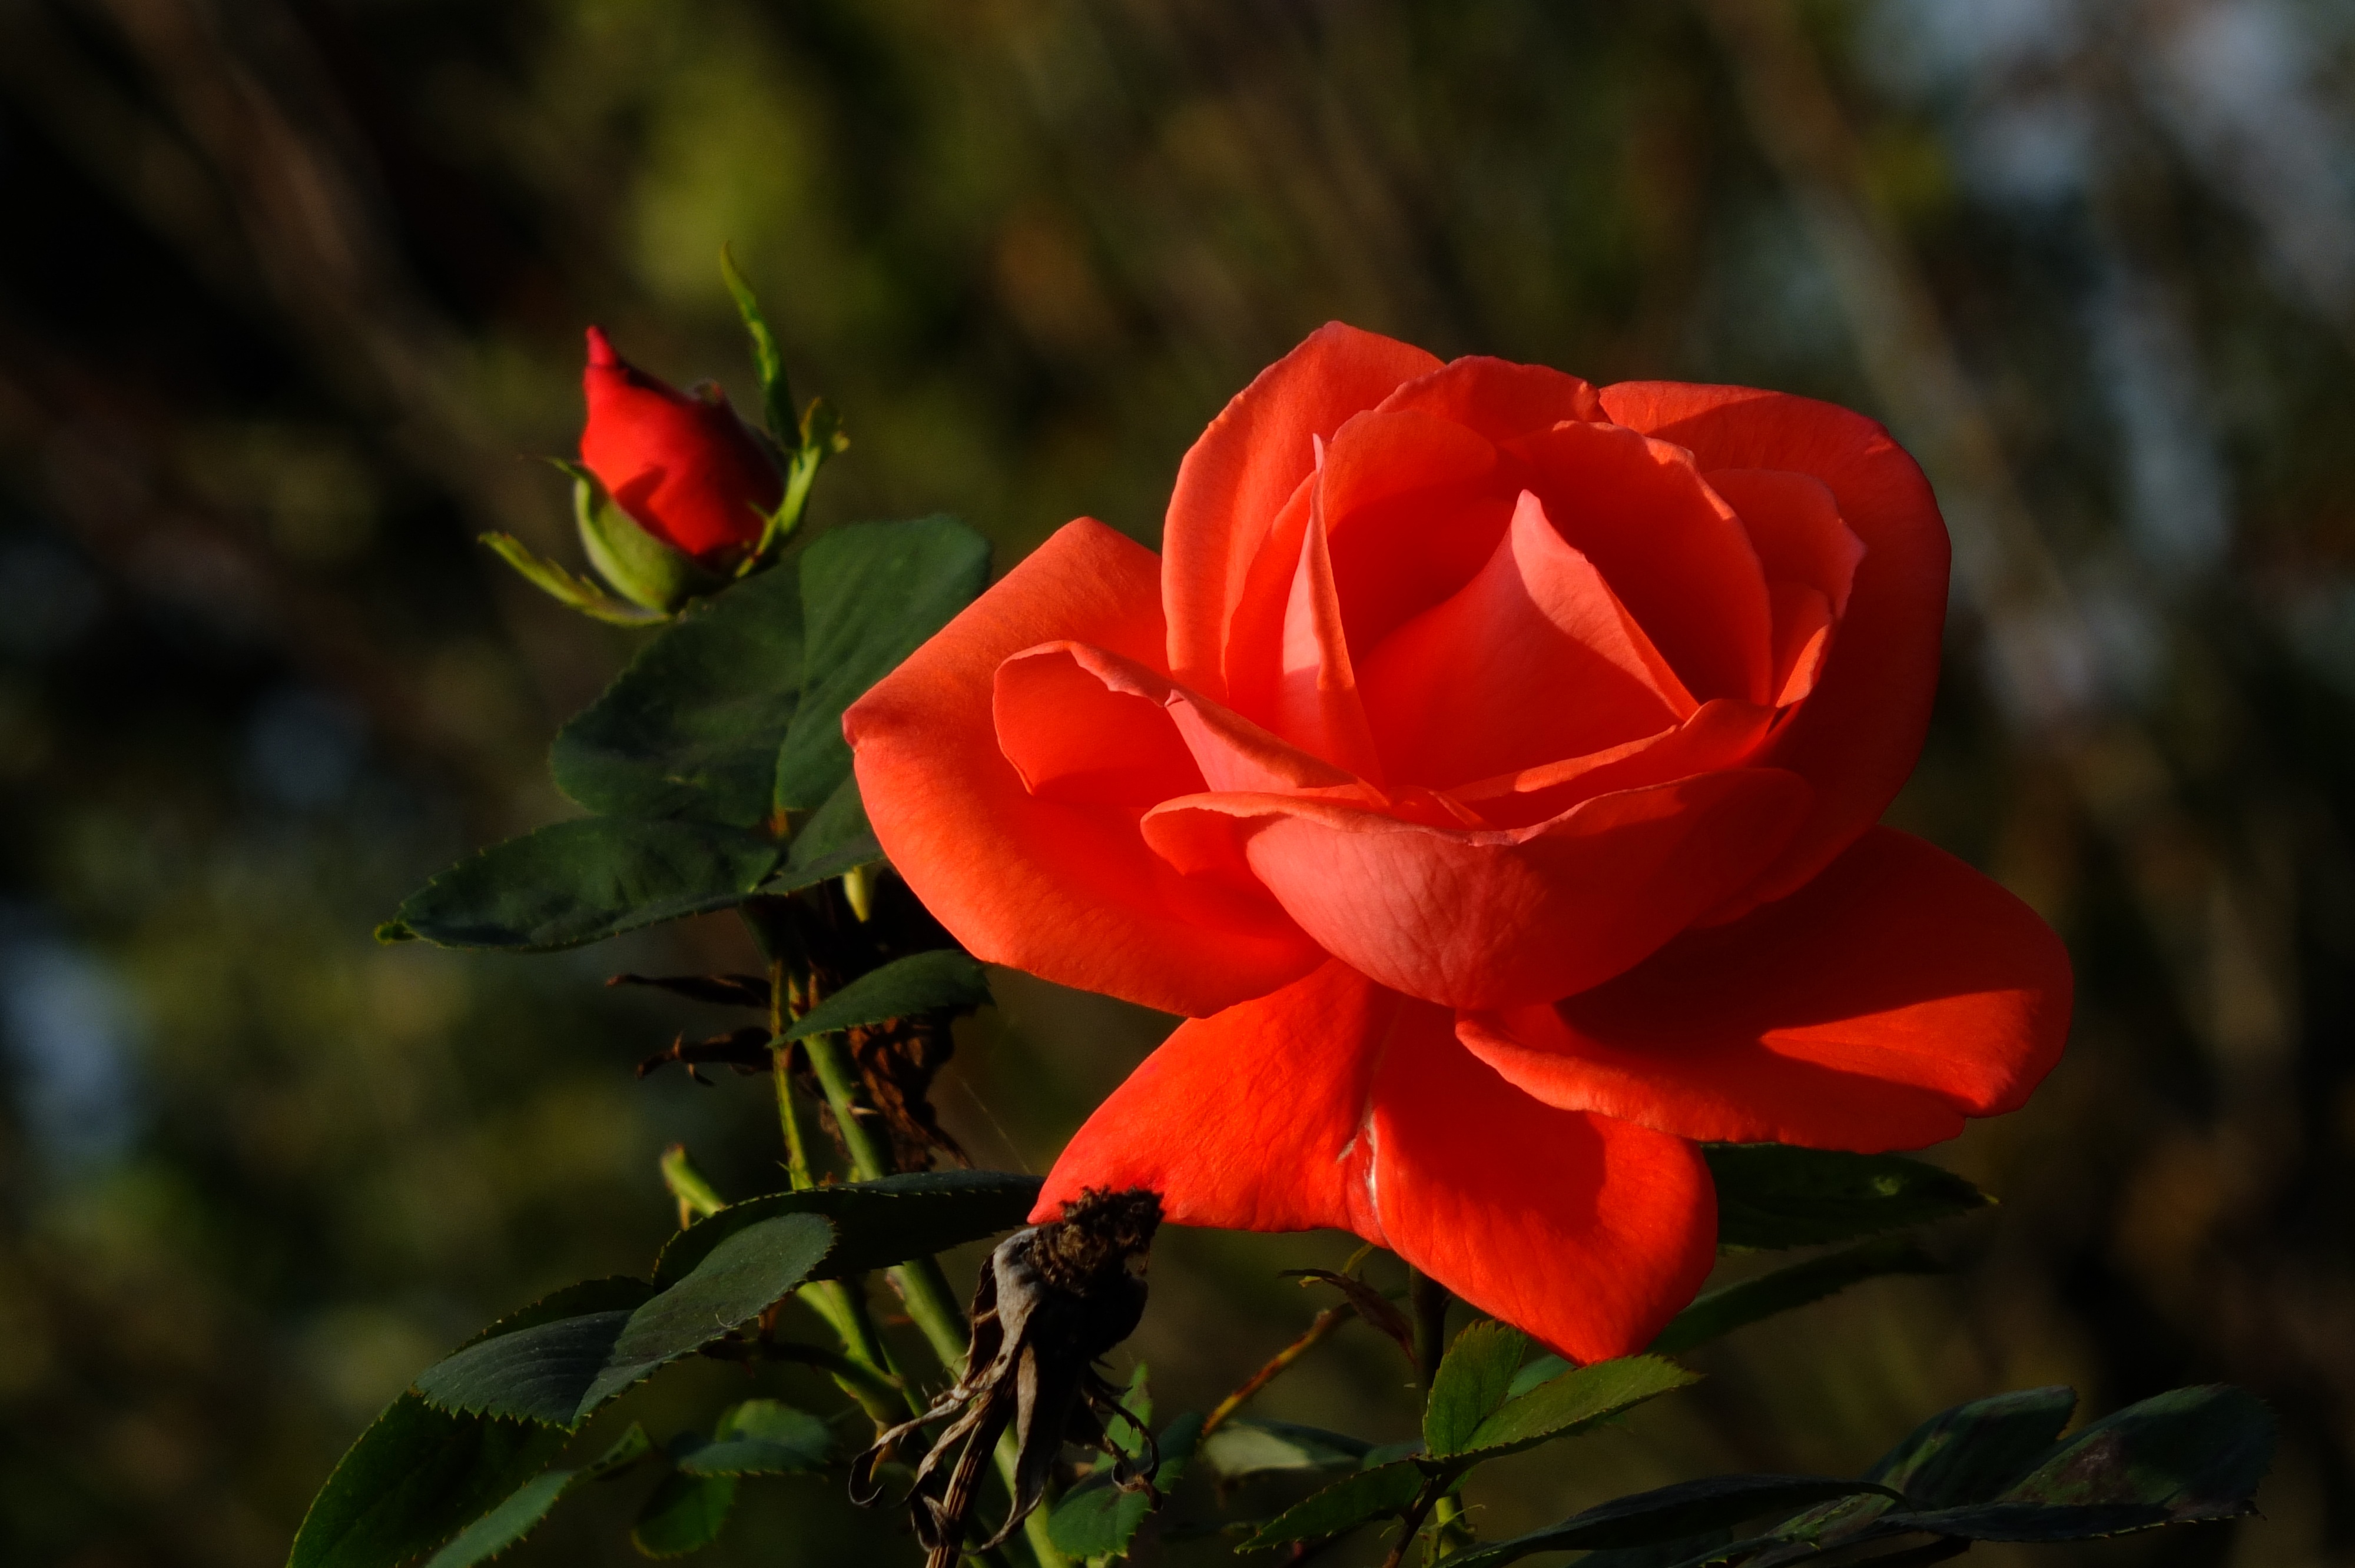
blossom, plant, flower, petal, bloom, rose, red, botany, flora, bud, floribunda, fragrance, rosebud, rose bloom, macro photography, flowering plant, garden roses, rose family, plant stem, land plant, rose order